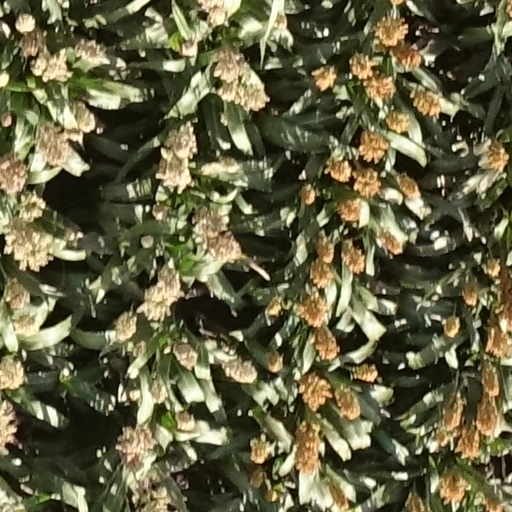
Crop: sorghum